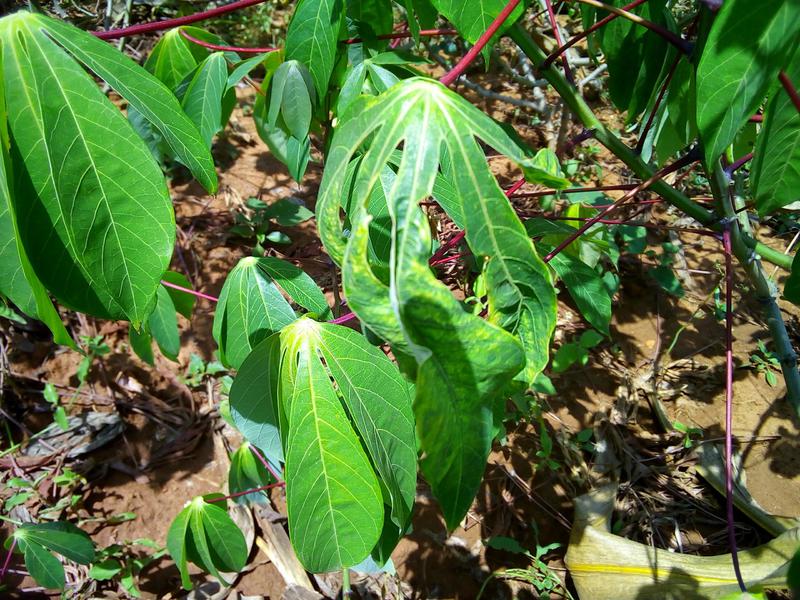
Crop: cassava
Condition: mosaic_disease